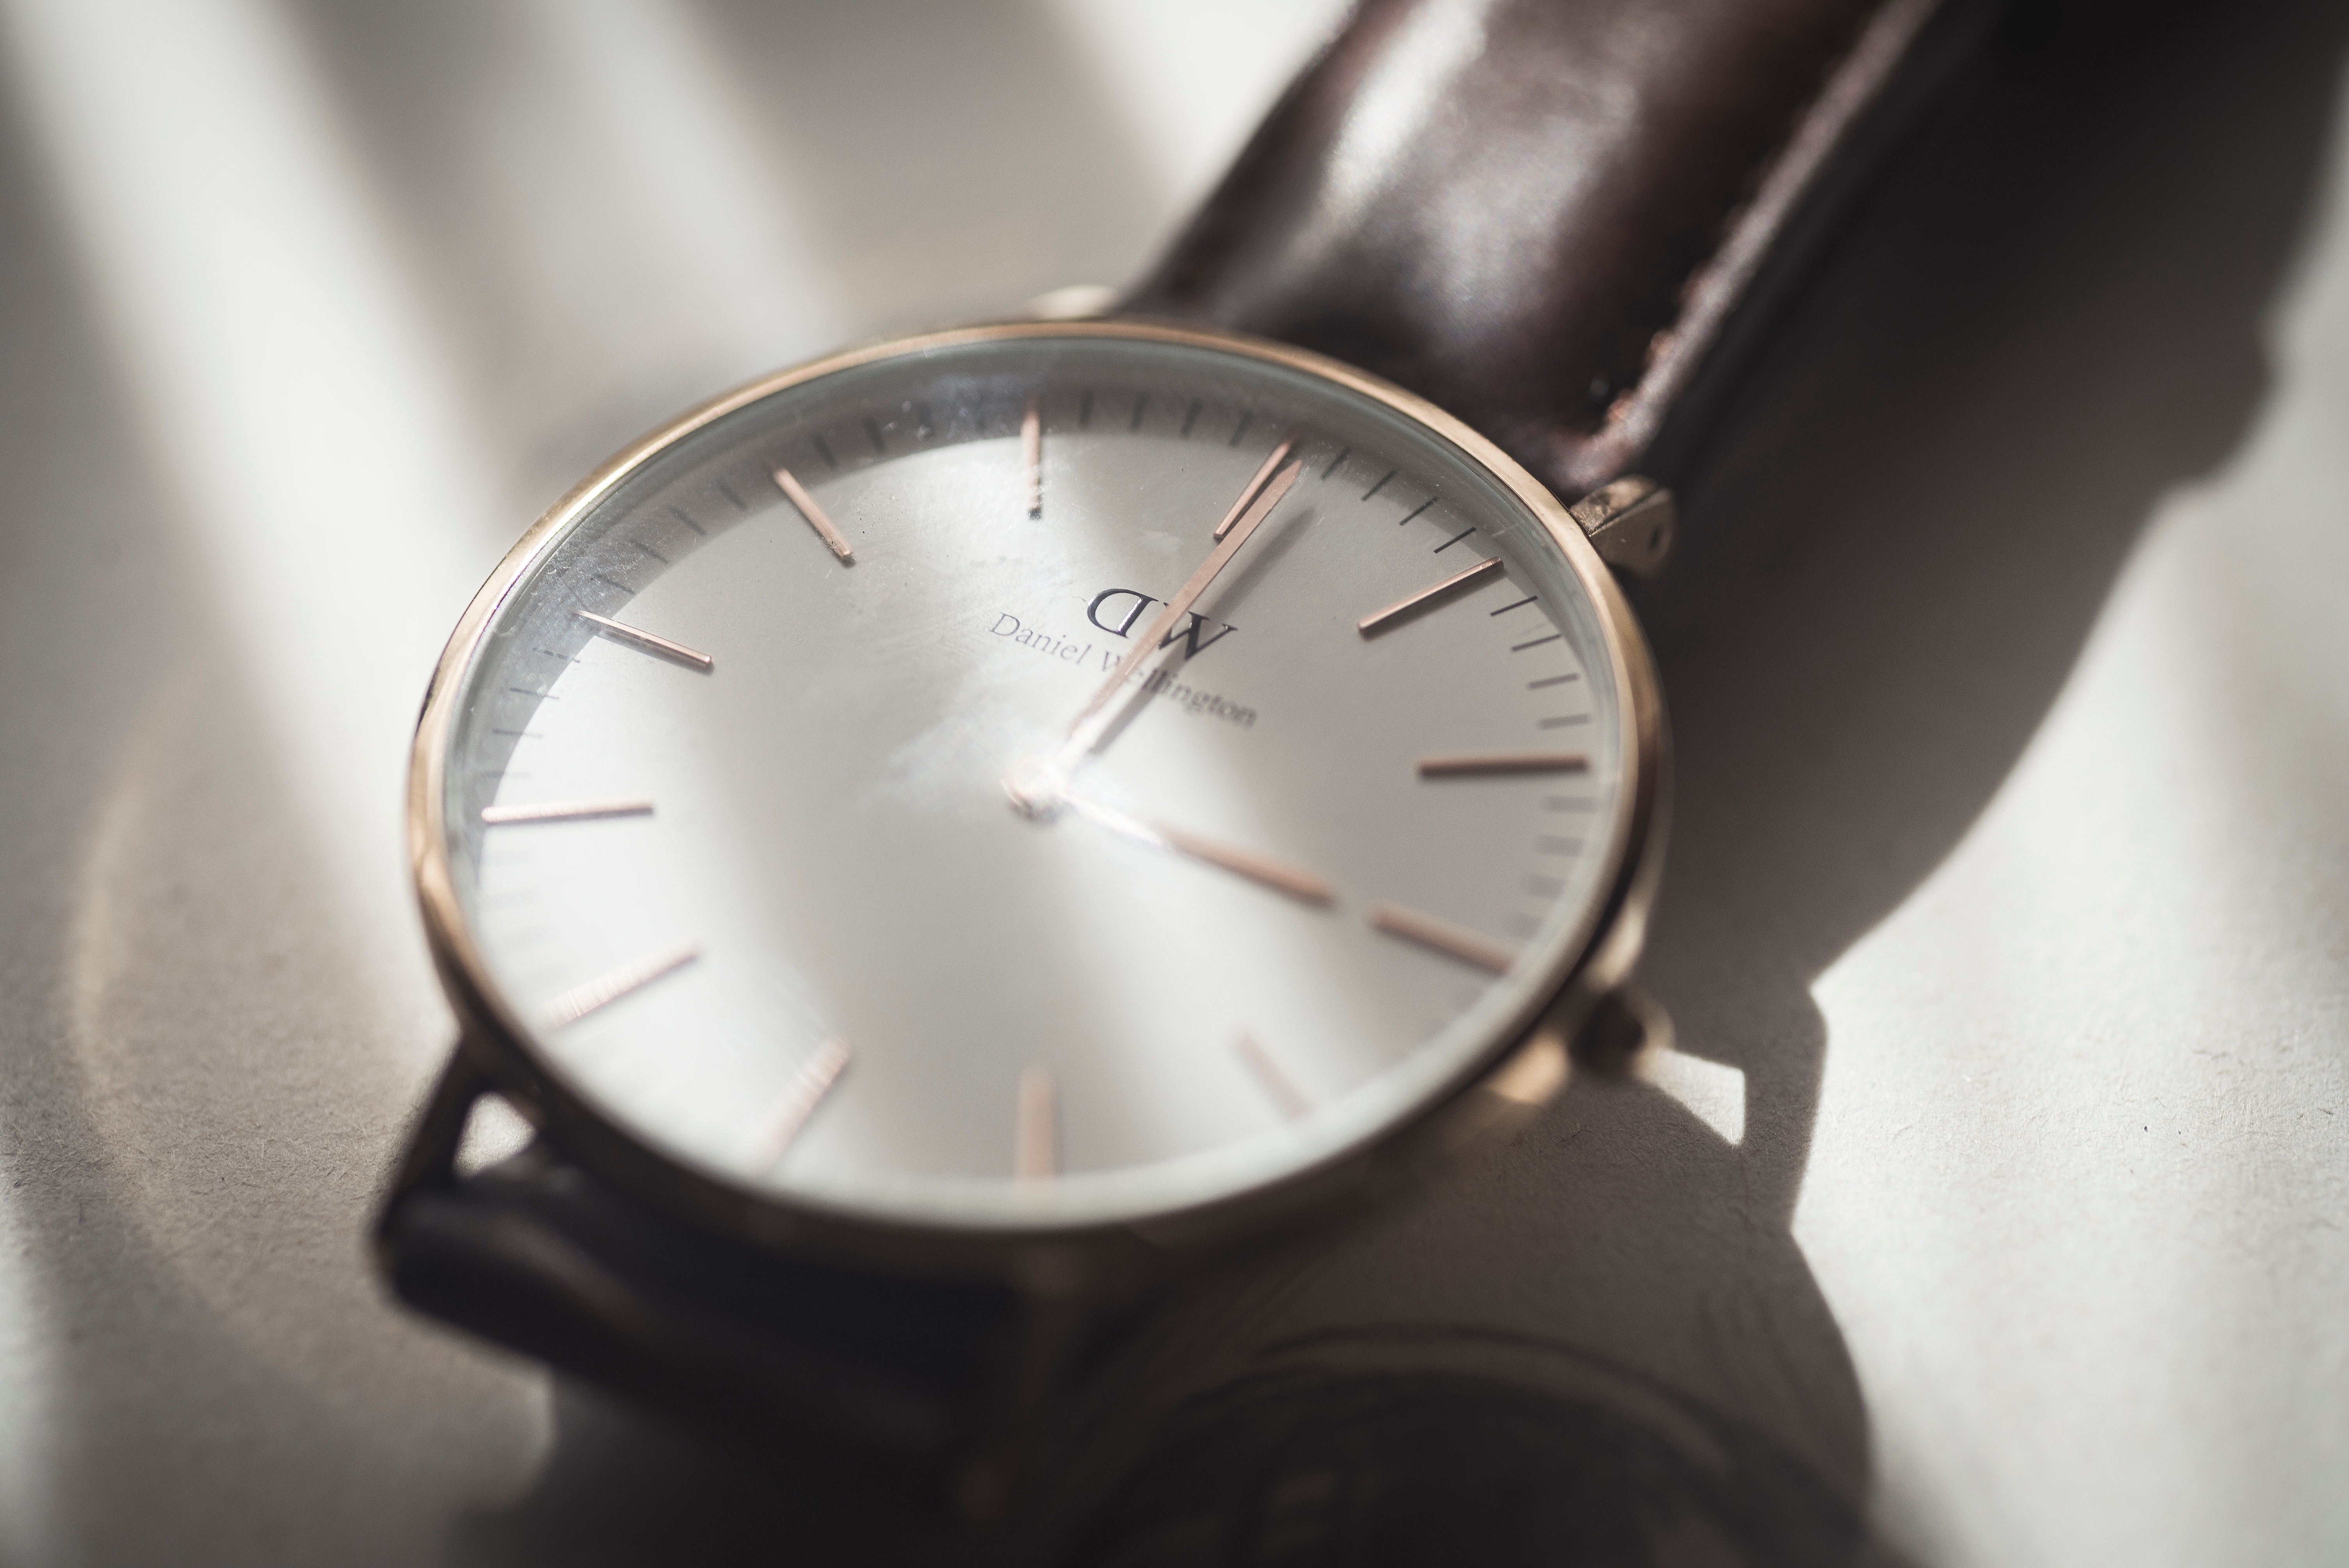
watch, hand, black, close up